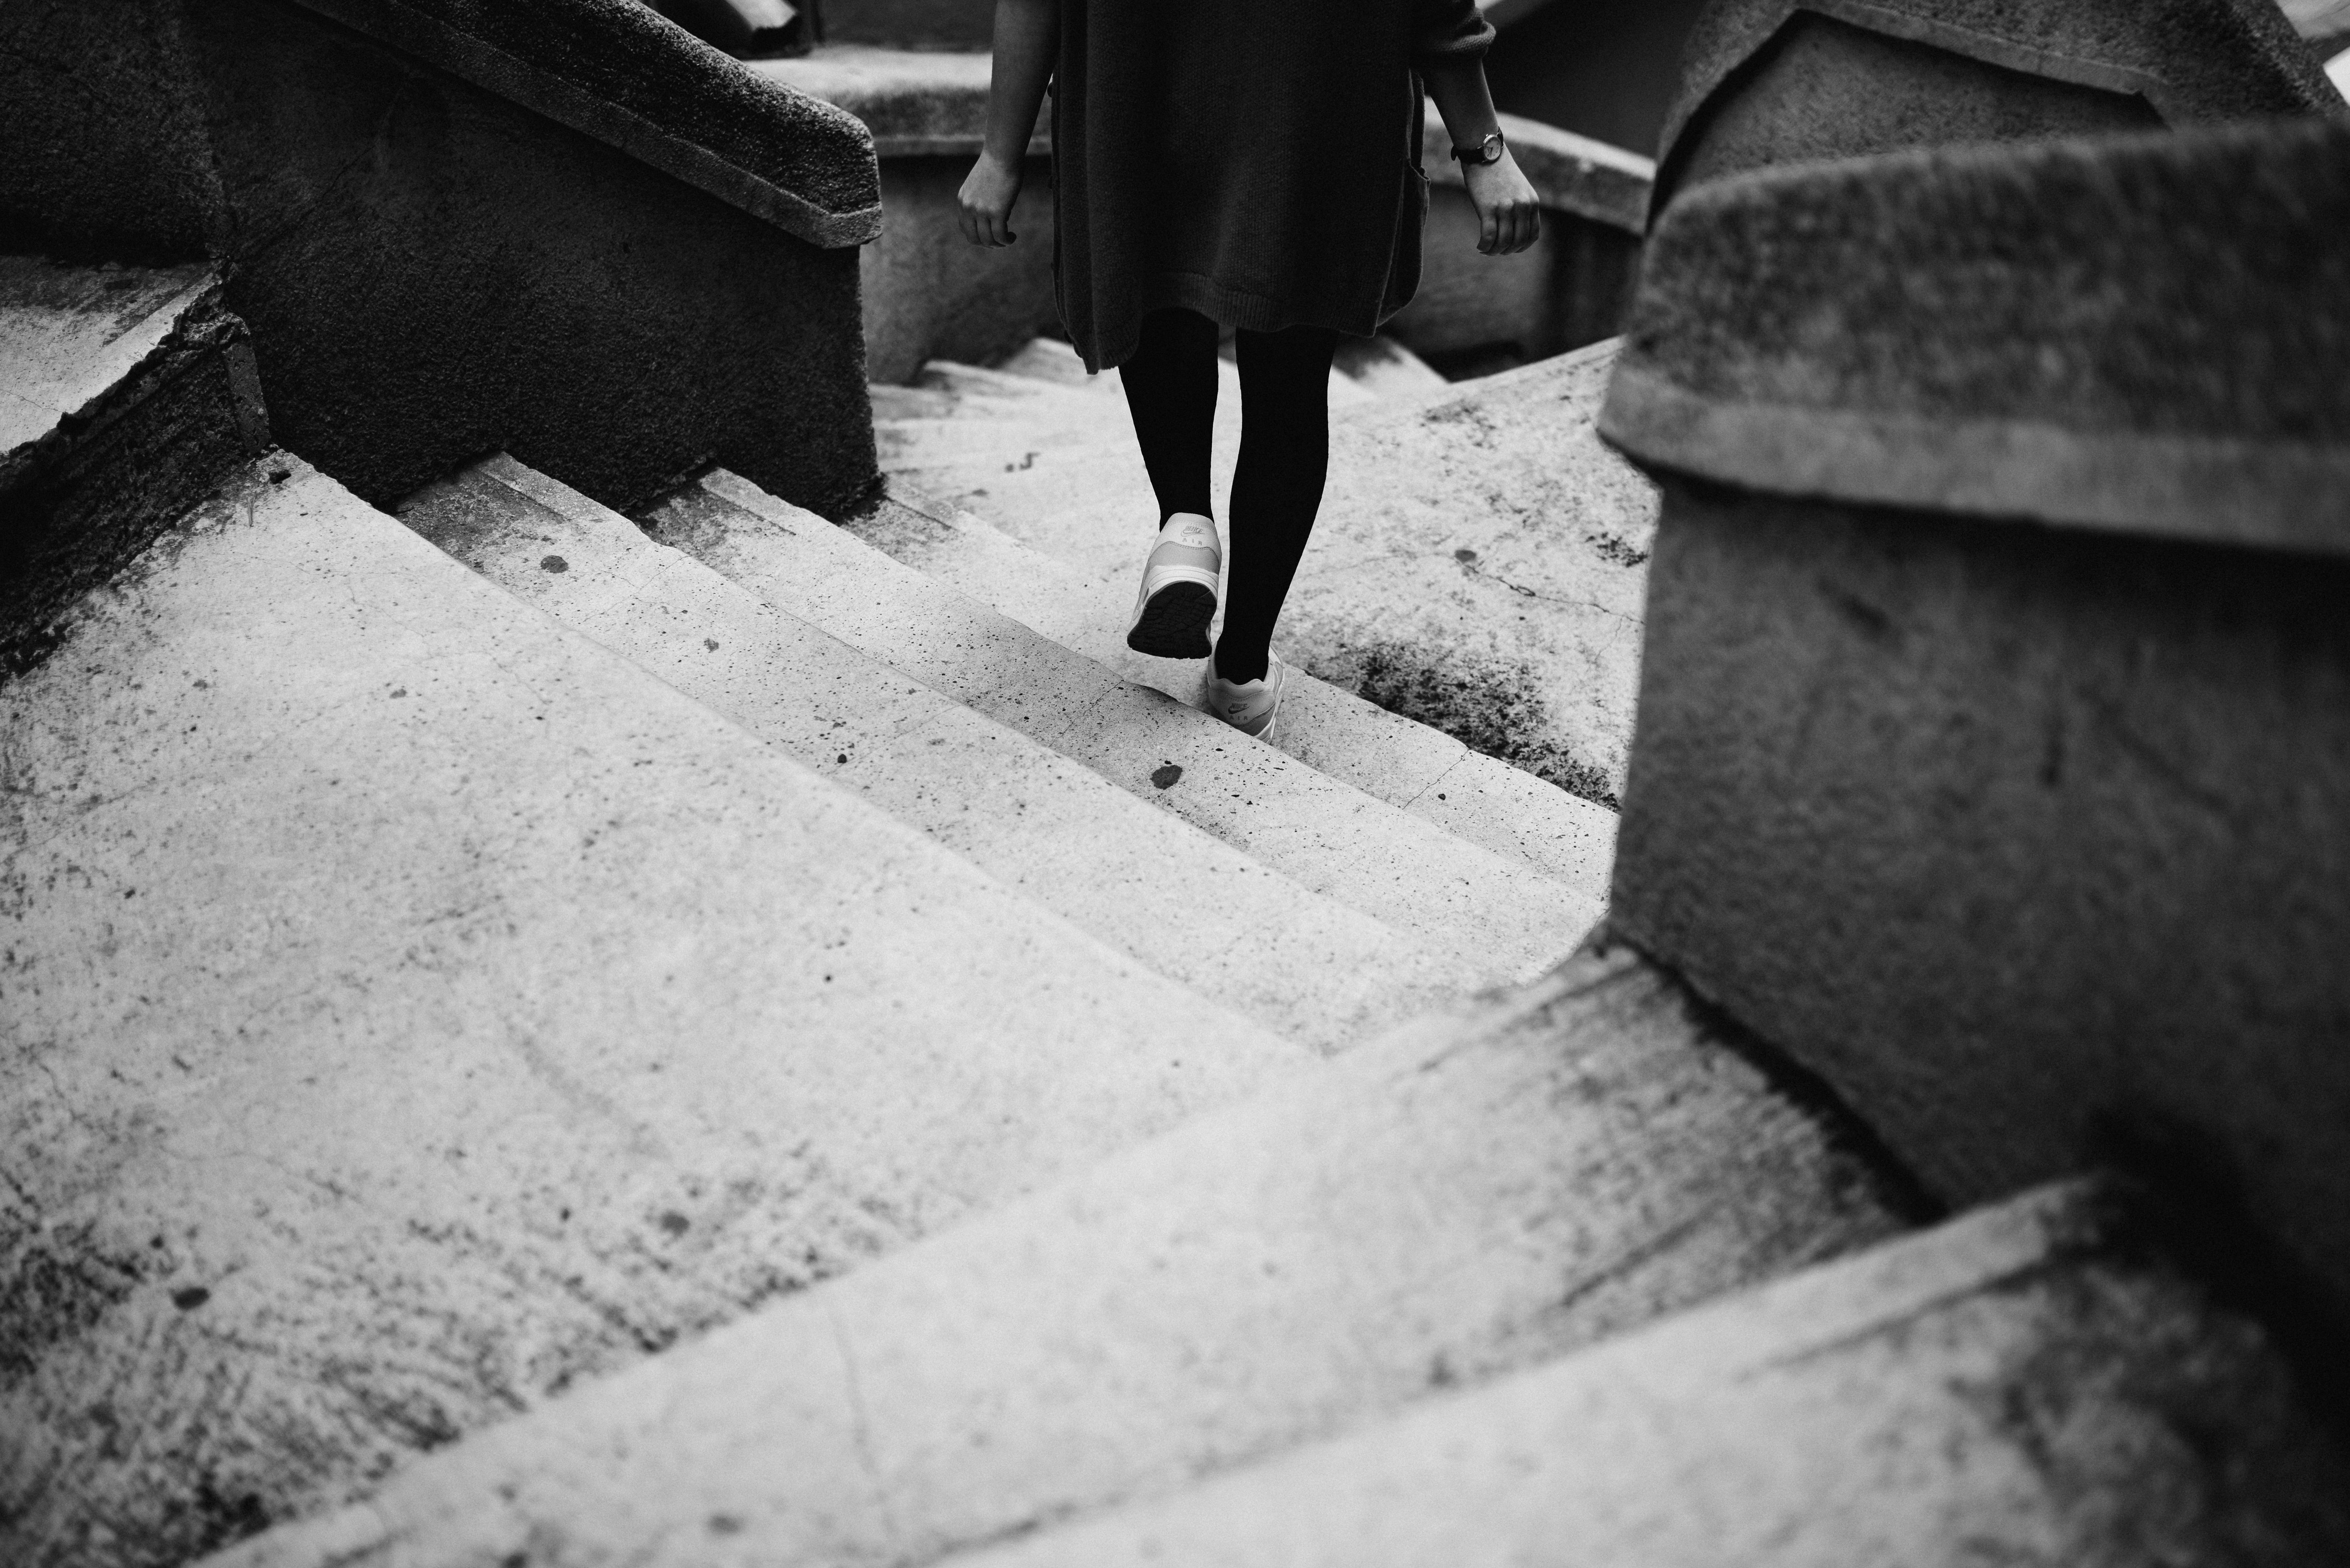
black and white, road, white, street, photography, asphalt, shadow, darkness, black, monochrome, infrastructure, snapshot, monochrome photography, film noir